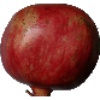
Label: Pomegranate 1